University of Porto

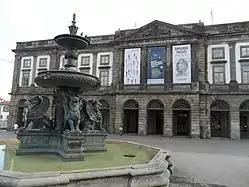

The Polytechnic Academy's main purpose was the teaching of science and industrial engineering of all kinds, and professional specialties such as naval officers, merchants, farmers, factory directors and artists. Heir to the Royal Navy and Commerce Academy of Porto, which was established in 1803 by Prince Regent John (future King John VI), it arose as a result of reforms implemented by Passos Manuel, Minister of the Kingdom in the Government that came out of the Revolution of September. Under this reform, the name of the academy was changed to the Royal Polytechnic Academy in 1837. However, the Royal Economic and Literary Academy, under the supervision of the board of directors of the General Company of Agriculture in the Alto Douro vineyards, was transferred to the Council of Lenses. Despite the great financial difficulties experienced during this period, the Polytechnic Academy of Porto underwent a time of great scientific activity, with eminent scientists such as Gomes Ferreira and Teixeira da Silva.